Sophie Ørsted

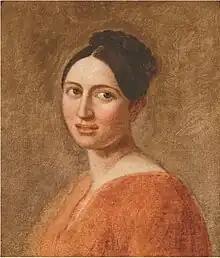
Sophie Ørsted by J.L. Lund (c. 1810)

Sophie Wilhelmine Bertha Ørsted (née Oehlenschläger; 16 July 1782 – 9 February 1818) was a Danish socialite and muse. Brought up in a literary environment in Copenhagen, she was the sister of writer Adam Oehlenschläger (1779–1850) and was married to jurist Anders Sandøe Ørsted (1778-1860). She became an inspiration for others, including the poet Jens Baggesen (1764–1826). She died of abdominal complications when she was only 35.